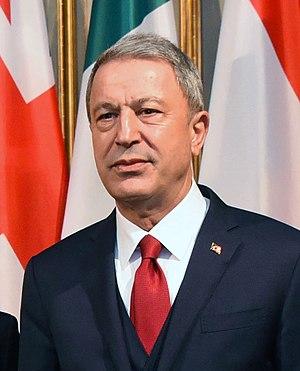
Hulusi Akar est un général de l'armée turque, ministre de la Défense depuis juillet 2018. Il est le chef d’état-major des forces armées turques du 18 août 2015 au 10 juillet 2018 et succède à Necdet Özel. Son opposition à la tentative de coup d'État de 2016 en Turquie est considérée comme une des principales causes de l'échec de cette dernière.
Le gouvernement Erdoğan IV est le soixante-sixième gouvernement de la République de Turquie, en fonction depuis le 10 juillet 2018.